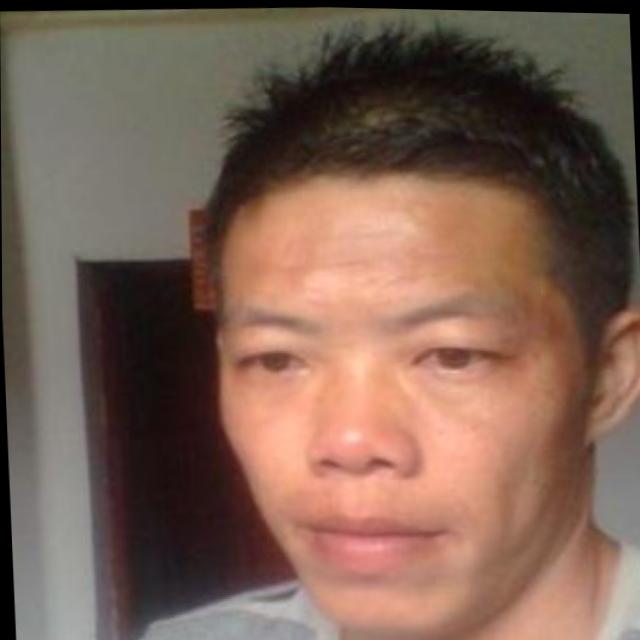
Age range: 21-44